History of biology

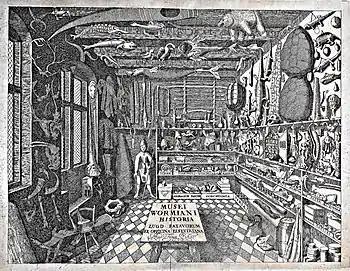
Cabinets of curiosities, such as that of Ole Worm, were centers of biological knowledge in the early modern period, bringing organisms from across the world together in one place. Before the Age of Exploration, naturalists had little idea of the sheer scale of biological diversity.

During the High Middle Ages, a few European scholars such as Hildegard of Bingen, Albertus Magnus and Frederick II wrote on natural history. The rise of European universities, though important for the development of physics and philosophy, had little impact on biological scholarship.